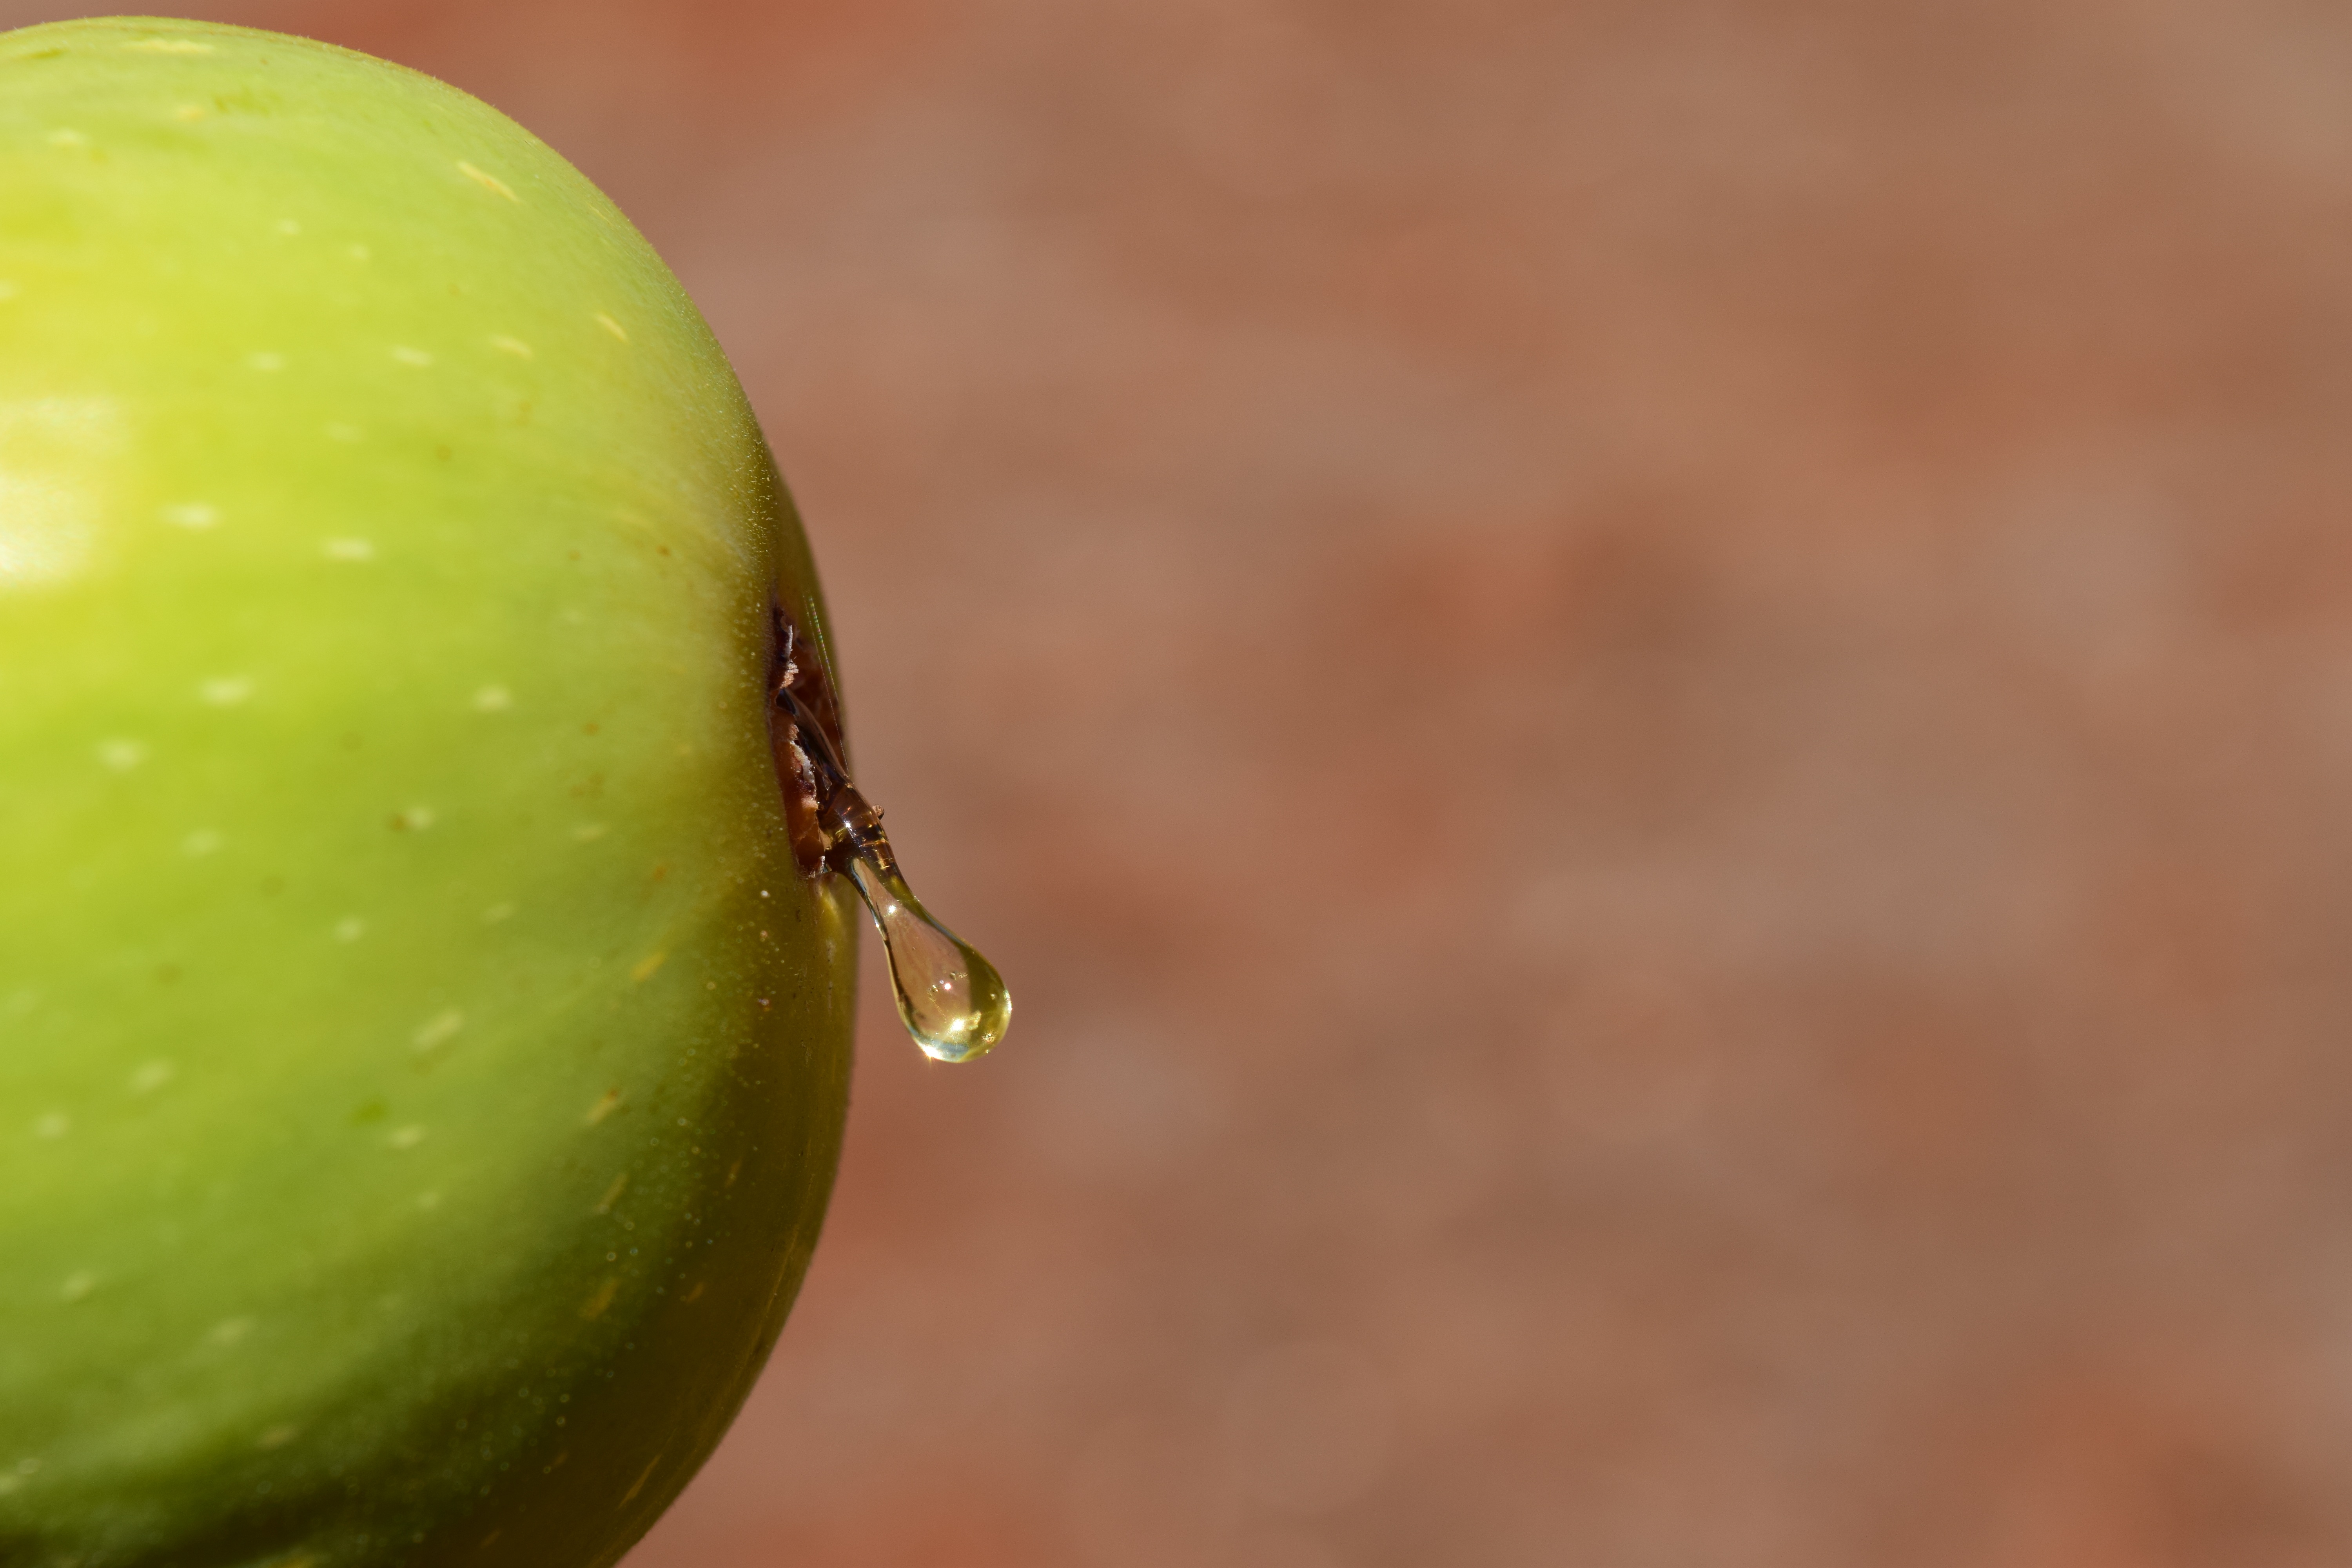
apple, nature, plant, photography, fruit, sweet, leaf, flower, ripe, food, green, produce, close, eat, map, drip, fig, close up, sugar, postcard, greeting card, macro photography, flowering plant, land plant